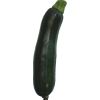
Label: dark_zucchini